Sangria

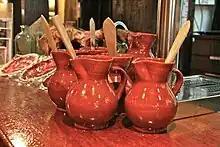
Sangria served in traditional clay pitchers

Sangria is an alcoholic beverage originating in Spain and Portugal. A punch, sangria traditionally consists of red wine and chopped fruit, often with other ingredients or spirits.